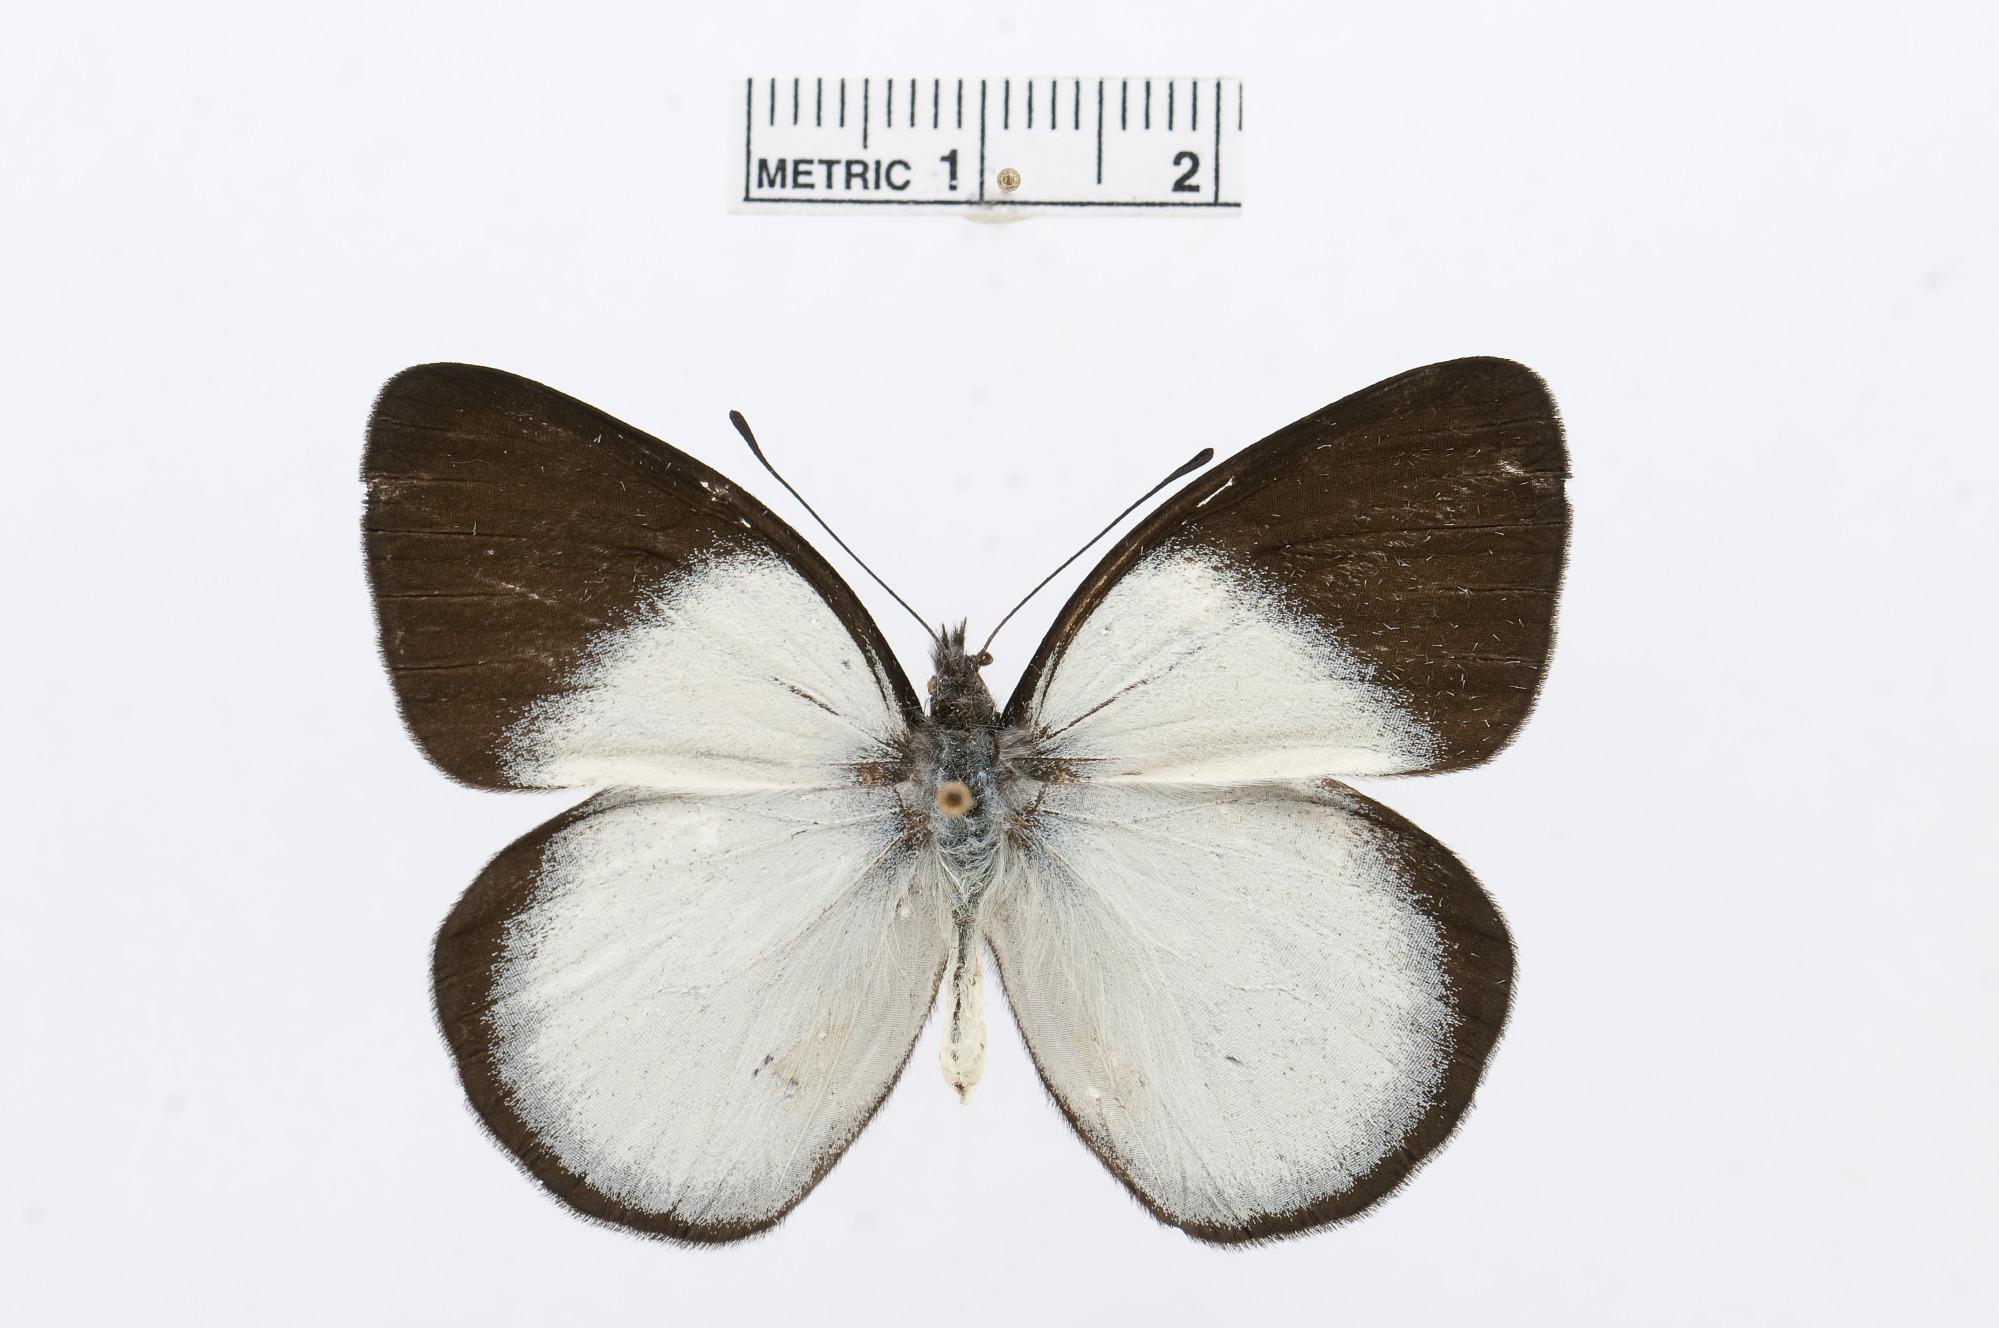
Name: Delias bornemanni
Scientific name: Delias bornemanni
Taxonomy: Animalia, Arthropoda, Hexapoda, Insecta, Lepidoptera, Pieridae, Pierinae